Ned Davis (politician)

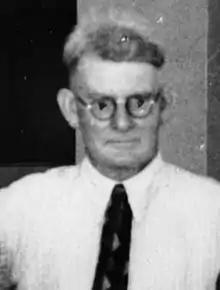

Edward William Davis (1886 – 10 April 1961) was a politician in Queensland, Australia. He was a Member of the Queensland Legislative Assembly.